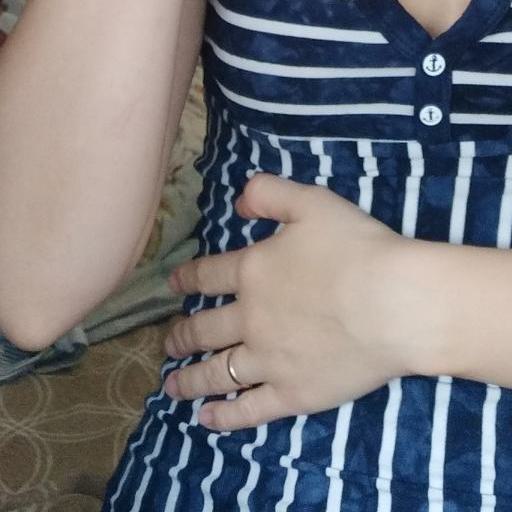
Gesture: no_gesture